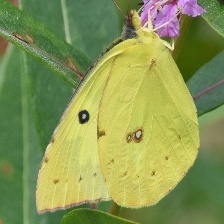
Species: SOUTHERN DOGFACE
Butterfly family (ImageNet category): sulphur_butterfly